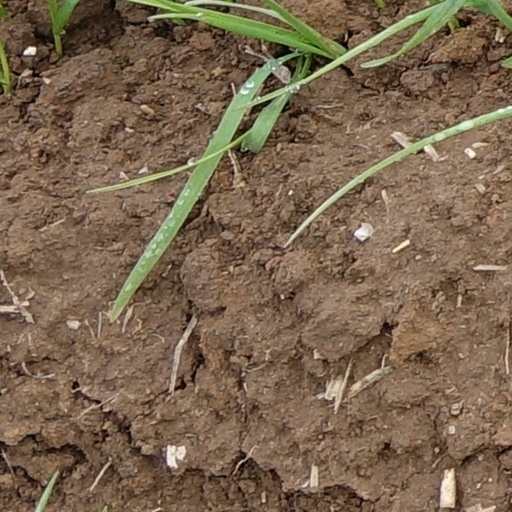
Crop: wheat